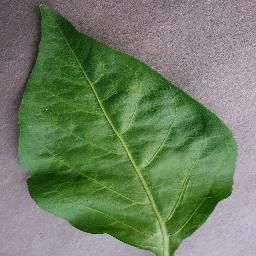
Label: Pepper,_bell___healthy